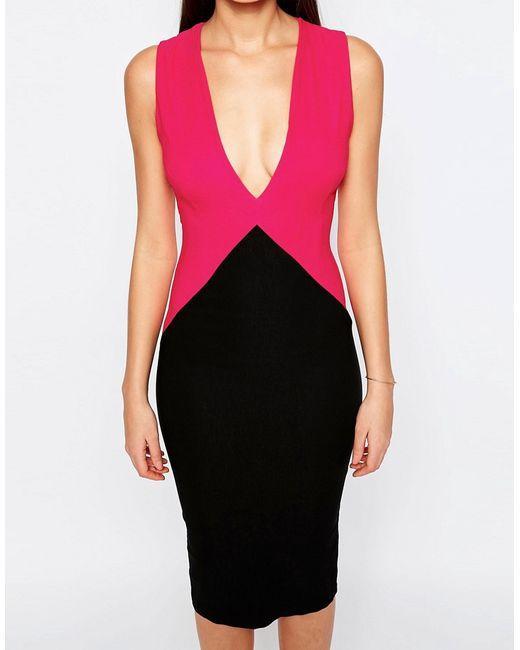
bleistiftkleid mit tiefem Ausschnitt, schwarz und pink, ärmellos, knielang